Carl Anderson (American football)

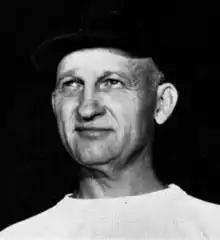
Anderson pictured in "The Lasso 1952", Howard Payne yearbook

Carl Rudolph Frederick "Swede" Anderson IV (September 9, 1898 – April 30, 1978) was an American college football coach at Western Kentucky University and Howard Payne University. Anderson graduated from Centre College in Danville, Kentucky in 1924, where he played in the backfield with legendary alumnus Bo McMillin. Anderson then followed McMillin to Centenary College of Louisiana and Geneva College. Anderson then served one year as the head football coach at Western Kentucky, before moving to Kansas State as its freshman team coach in 1930. Anderson returned to Western Kentucky as its head coach from 1934 to 1937. He was the backfield coach under McMillin at Indiana from 1938 to 1945. He then returned to his alma mater, Centre College, where he coached the Praying Colonels until 1950. The following season, Anderson became the seventh head football coach at the Howard Payne University in Brownwood, Texas and held that position from 1951 to 1952. His coaching record at Howard Payne was 7–10. Anderson died in 1978 of a heart attack, in Oceanside, California.